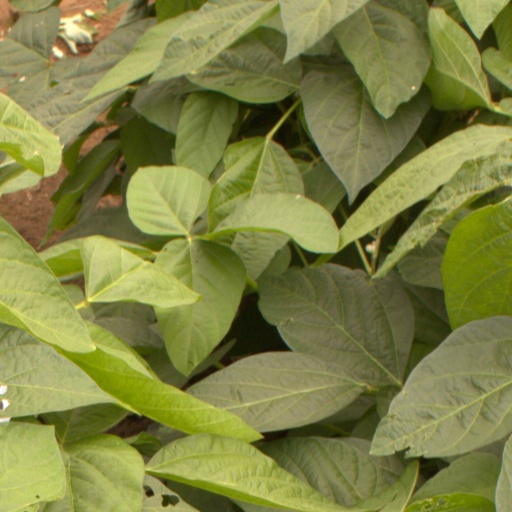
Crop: soybean